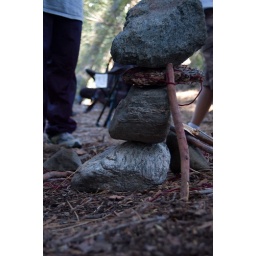
Loophole in getting a structure that lifts the rock at least 6in off the ground